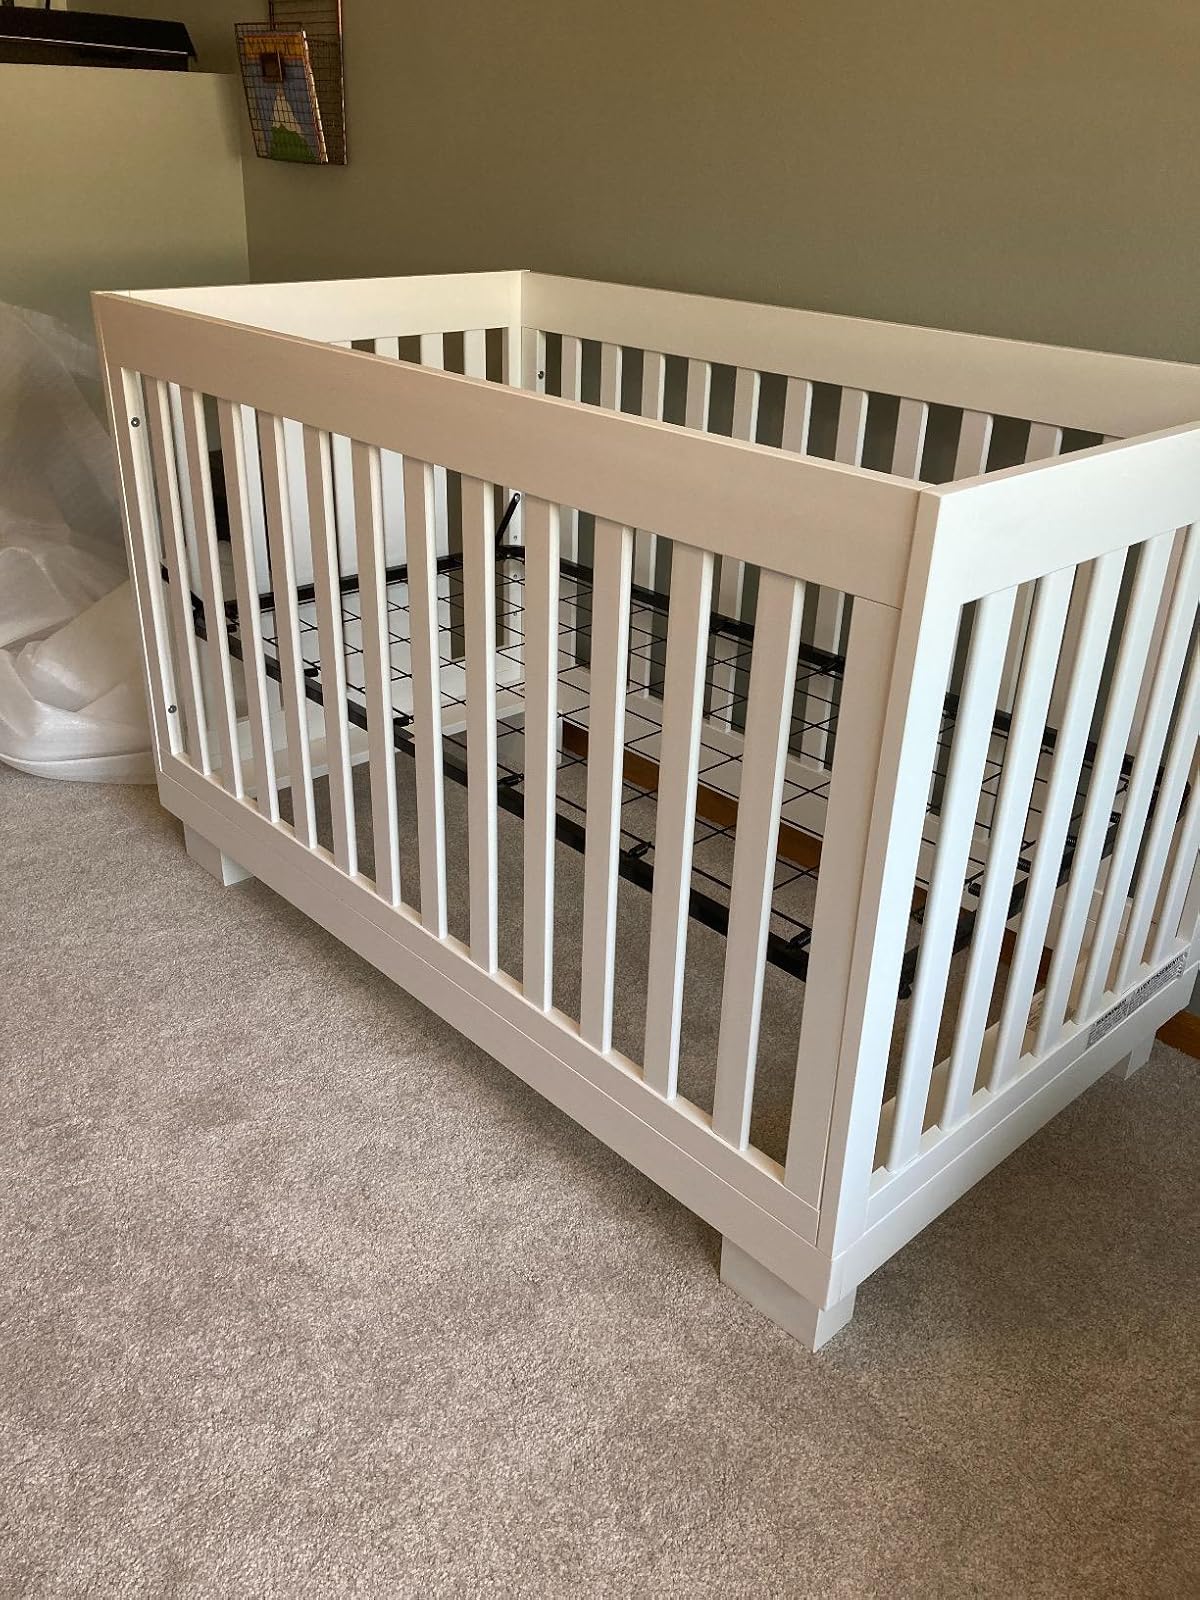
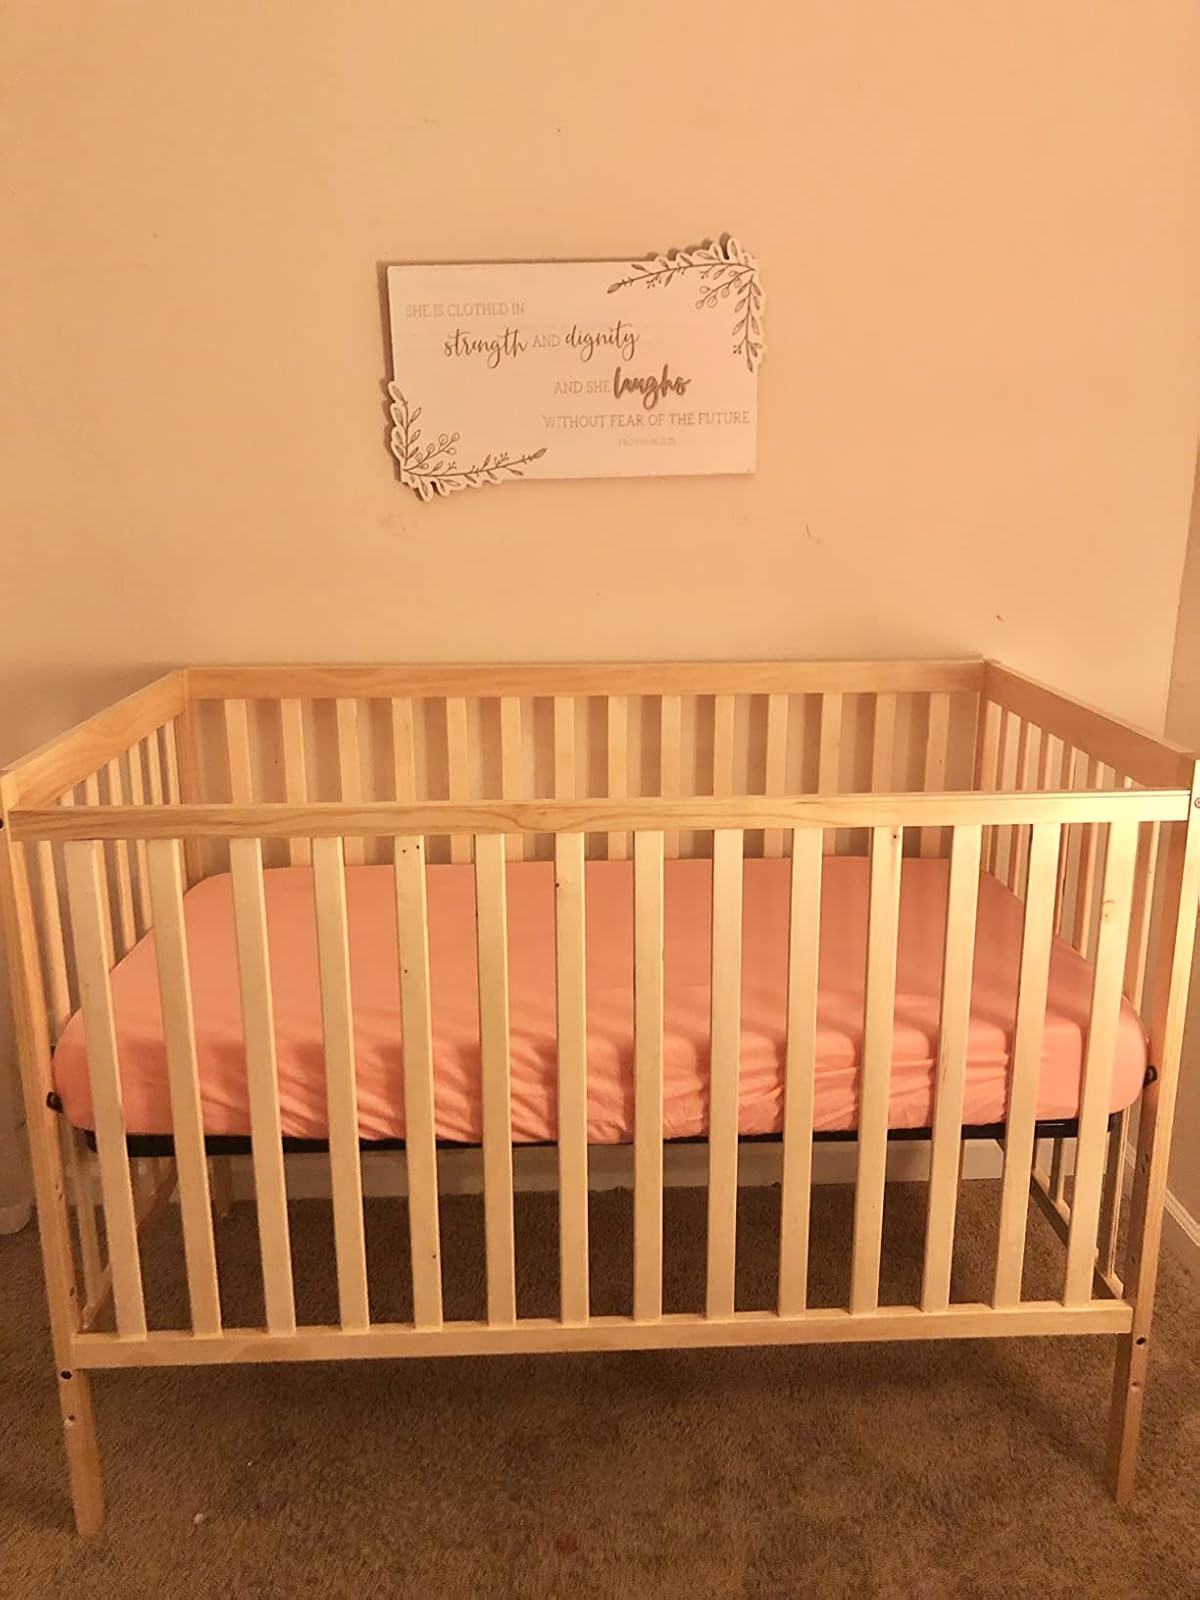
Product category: products_crib
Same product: no